Jay Inslee

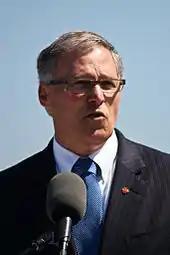
Inslee giving a speech regarding Boeing in May 2013

On June 27, 2011, Inslee announced his candidacy for governor of Washington. His campaign focused on job creation, outlining dozens of proposals to increase job growth in clean energy, the aerospace industry, and biotechnology. He also supported a ballot measure to legalize gay marriage, which passed, and opposed tax increases. Though trailing in early polls, he won election with 51% of the vote, a three-point margin over his Republican opponent, state attorney general Rob McKenna.